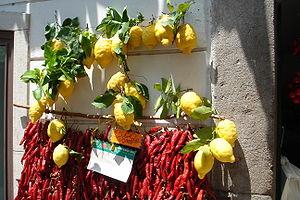
Limone Costa d'Amalfi est le nom d'un agrume caractéristique de la côte amalfitaine dans la province de Salerne.